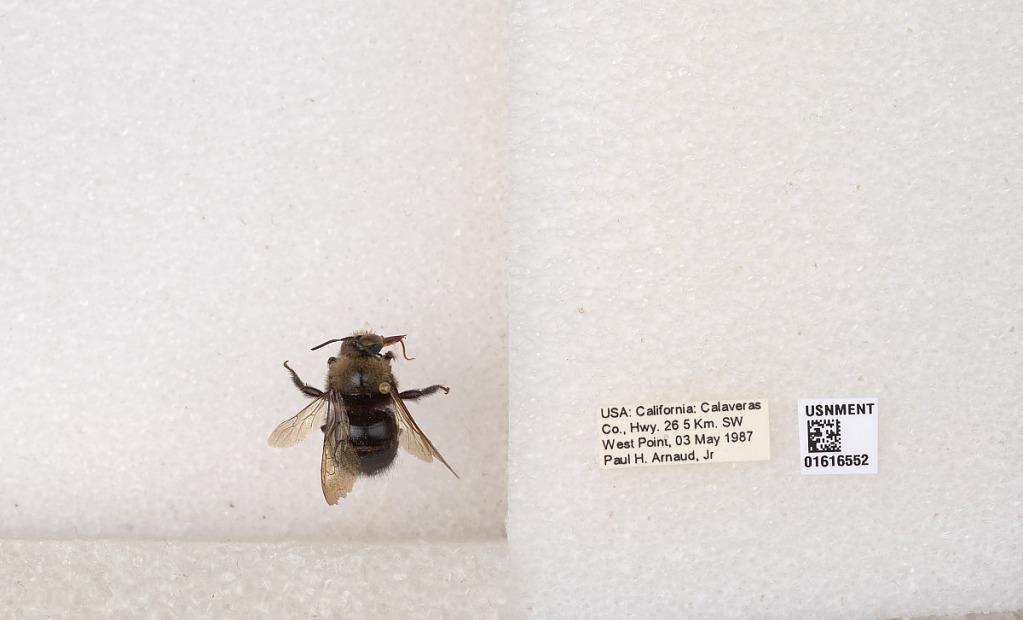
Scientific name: Xylocopa (Notoxylocopa) tabaniformis orpifex Smith
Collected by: P. Arnaud
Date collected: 1987-5-3
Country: United States
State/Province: California
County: Calaveras
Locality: Highway 26, 5 Kilometers southwest of West Point
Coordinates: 38.3628, -120.562